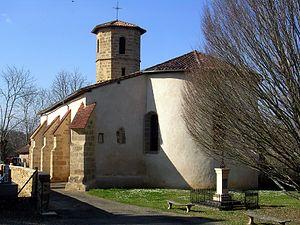
Église Saint-Jean-Baptiste de Bourdalat
L'église Saint-Jean-Baptiste se situe sur la commune de Bourdalat, dans le département français des Landes. Elle est inscrite aux monuments historiques par arrêté du 6 janvier 1998.
Bourdalat est une commune du sud-ouest de la France, située dans le département des Landes.